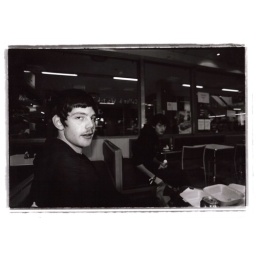
in some grotty cafe in elephant and castle